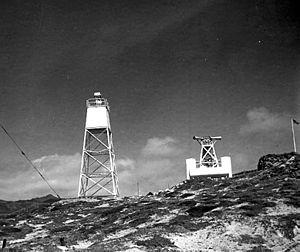
Le phare de Point Arguello est un phare situé sur Point Arguello au-dessus du Canal de Santa Barbara, attenant à la Vandenberg Air Force Base de Lompoc, dans le Comté de Santa Barbara, aux États-Unis.